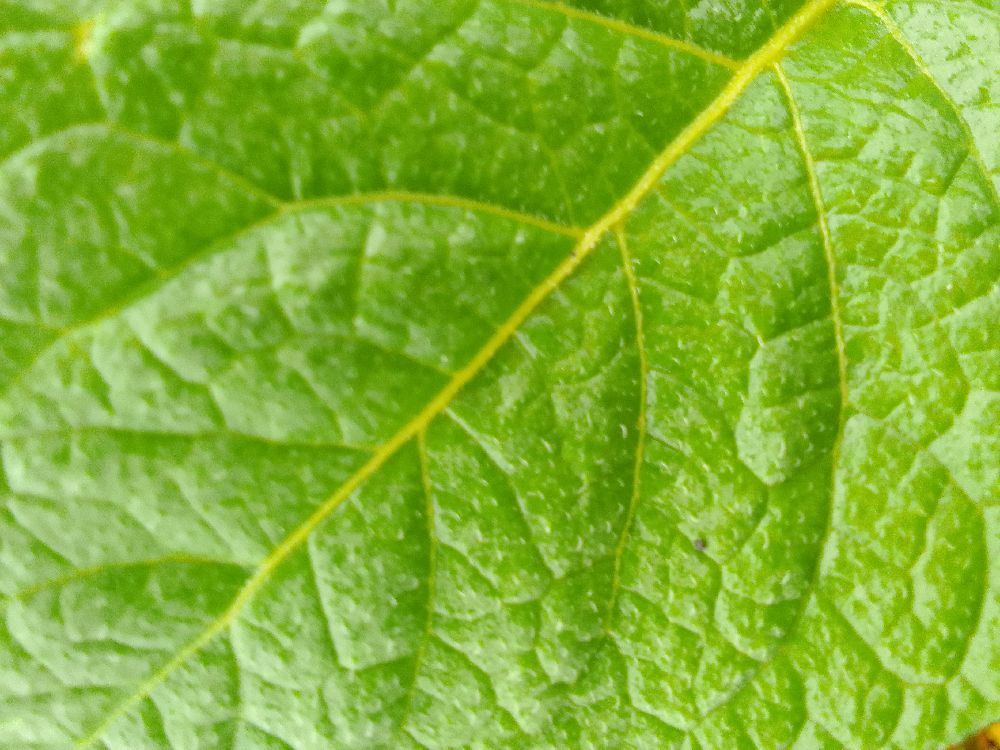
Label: Healthy